The Heroic Captain Korkorán

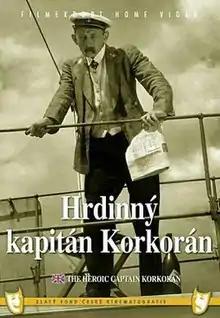

Hrdinný kapitán Korkorán (The Heroic Captain Korkorán) is a 1934 Czech comedy film directed by Miroslav Cikán. It stars Vlasta Burian, Jiřina Štěpničková and Milada Smolíková. The film is about a Prague skipper who dreams of commanding ships on the high seas but is stuck with running a small steamboat on the Vltava river.